Glassel railway station

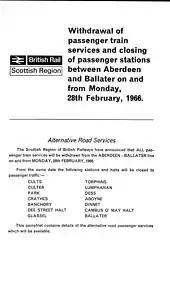
The 1966 BRB Closure notice.

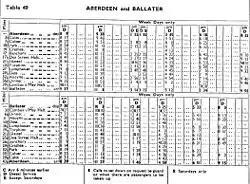
The 1963 timetable.

The station had a single platform and a waiting room and ticket office similar to those at Torphins, Lumphanan and elsewhere on the line, consisting of a rough-cast and brick built single-storey structure, with round-headed windows at the front and a central covered area. A station master's house stood just to the east of the main station buildings, constructed after 1866. A signal post is indicated on the platform in 1866.